Small Faces

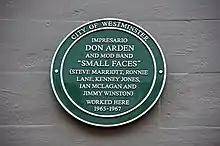
Small Faces plaque

In 1996, Small Faces were awarded the Ivor Novello Outstanding Contribution to British Music "Lifetime Achievement" award.